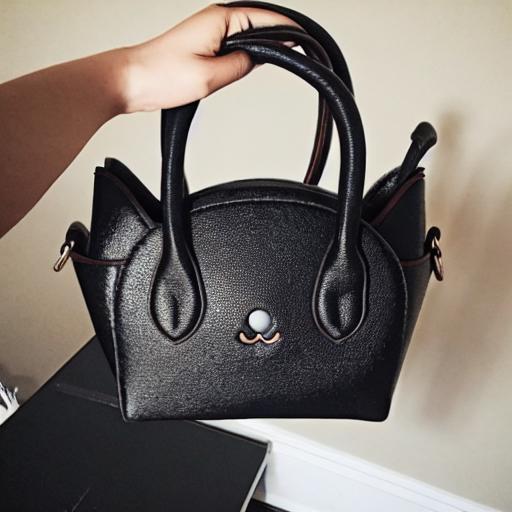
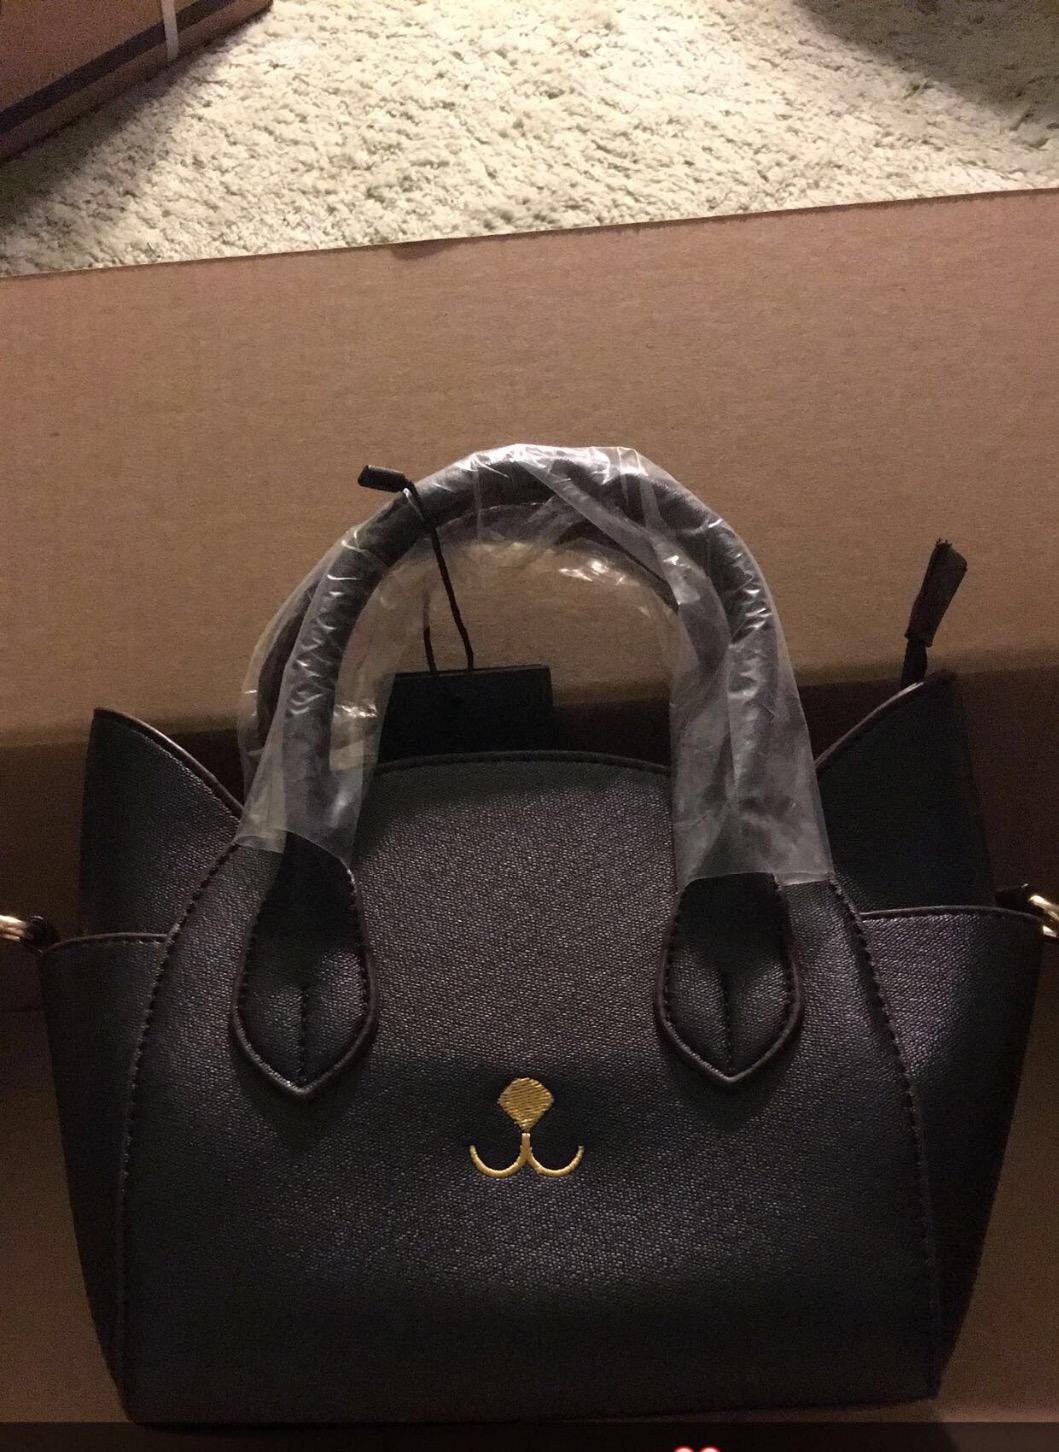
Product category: accessories_handbag
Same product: no